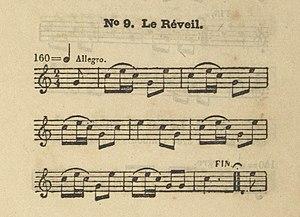
«